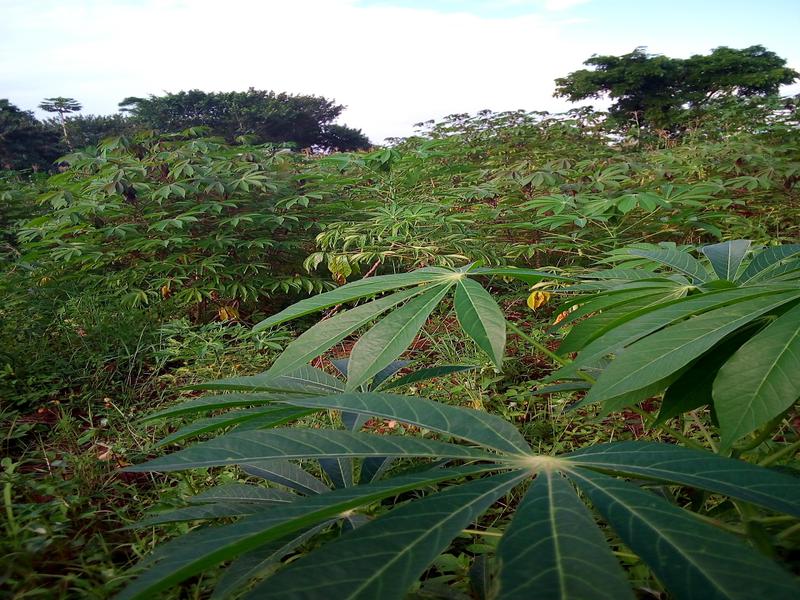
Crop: cassava
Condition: healthy